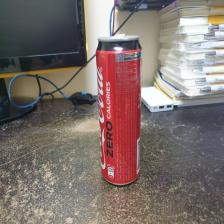
Label: cans